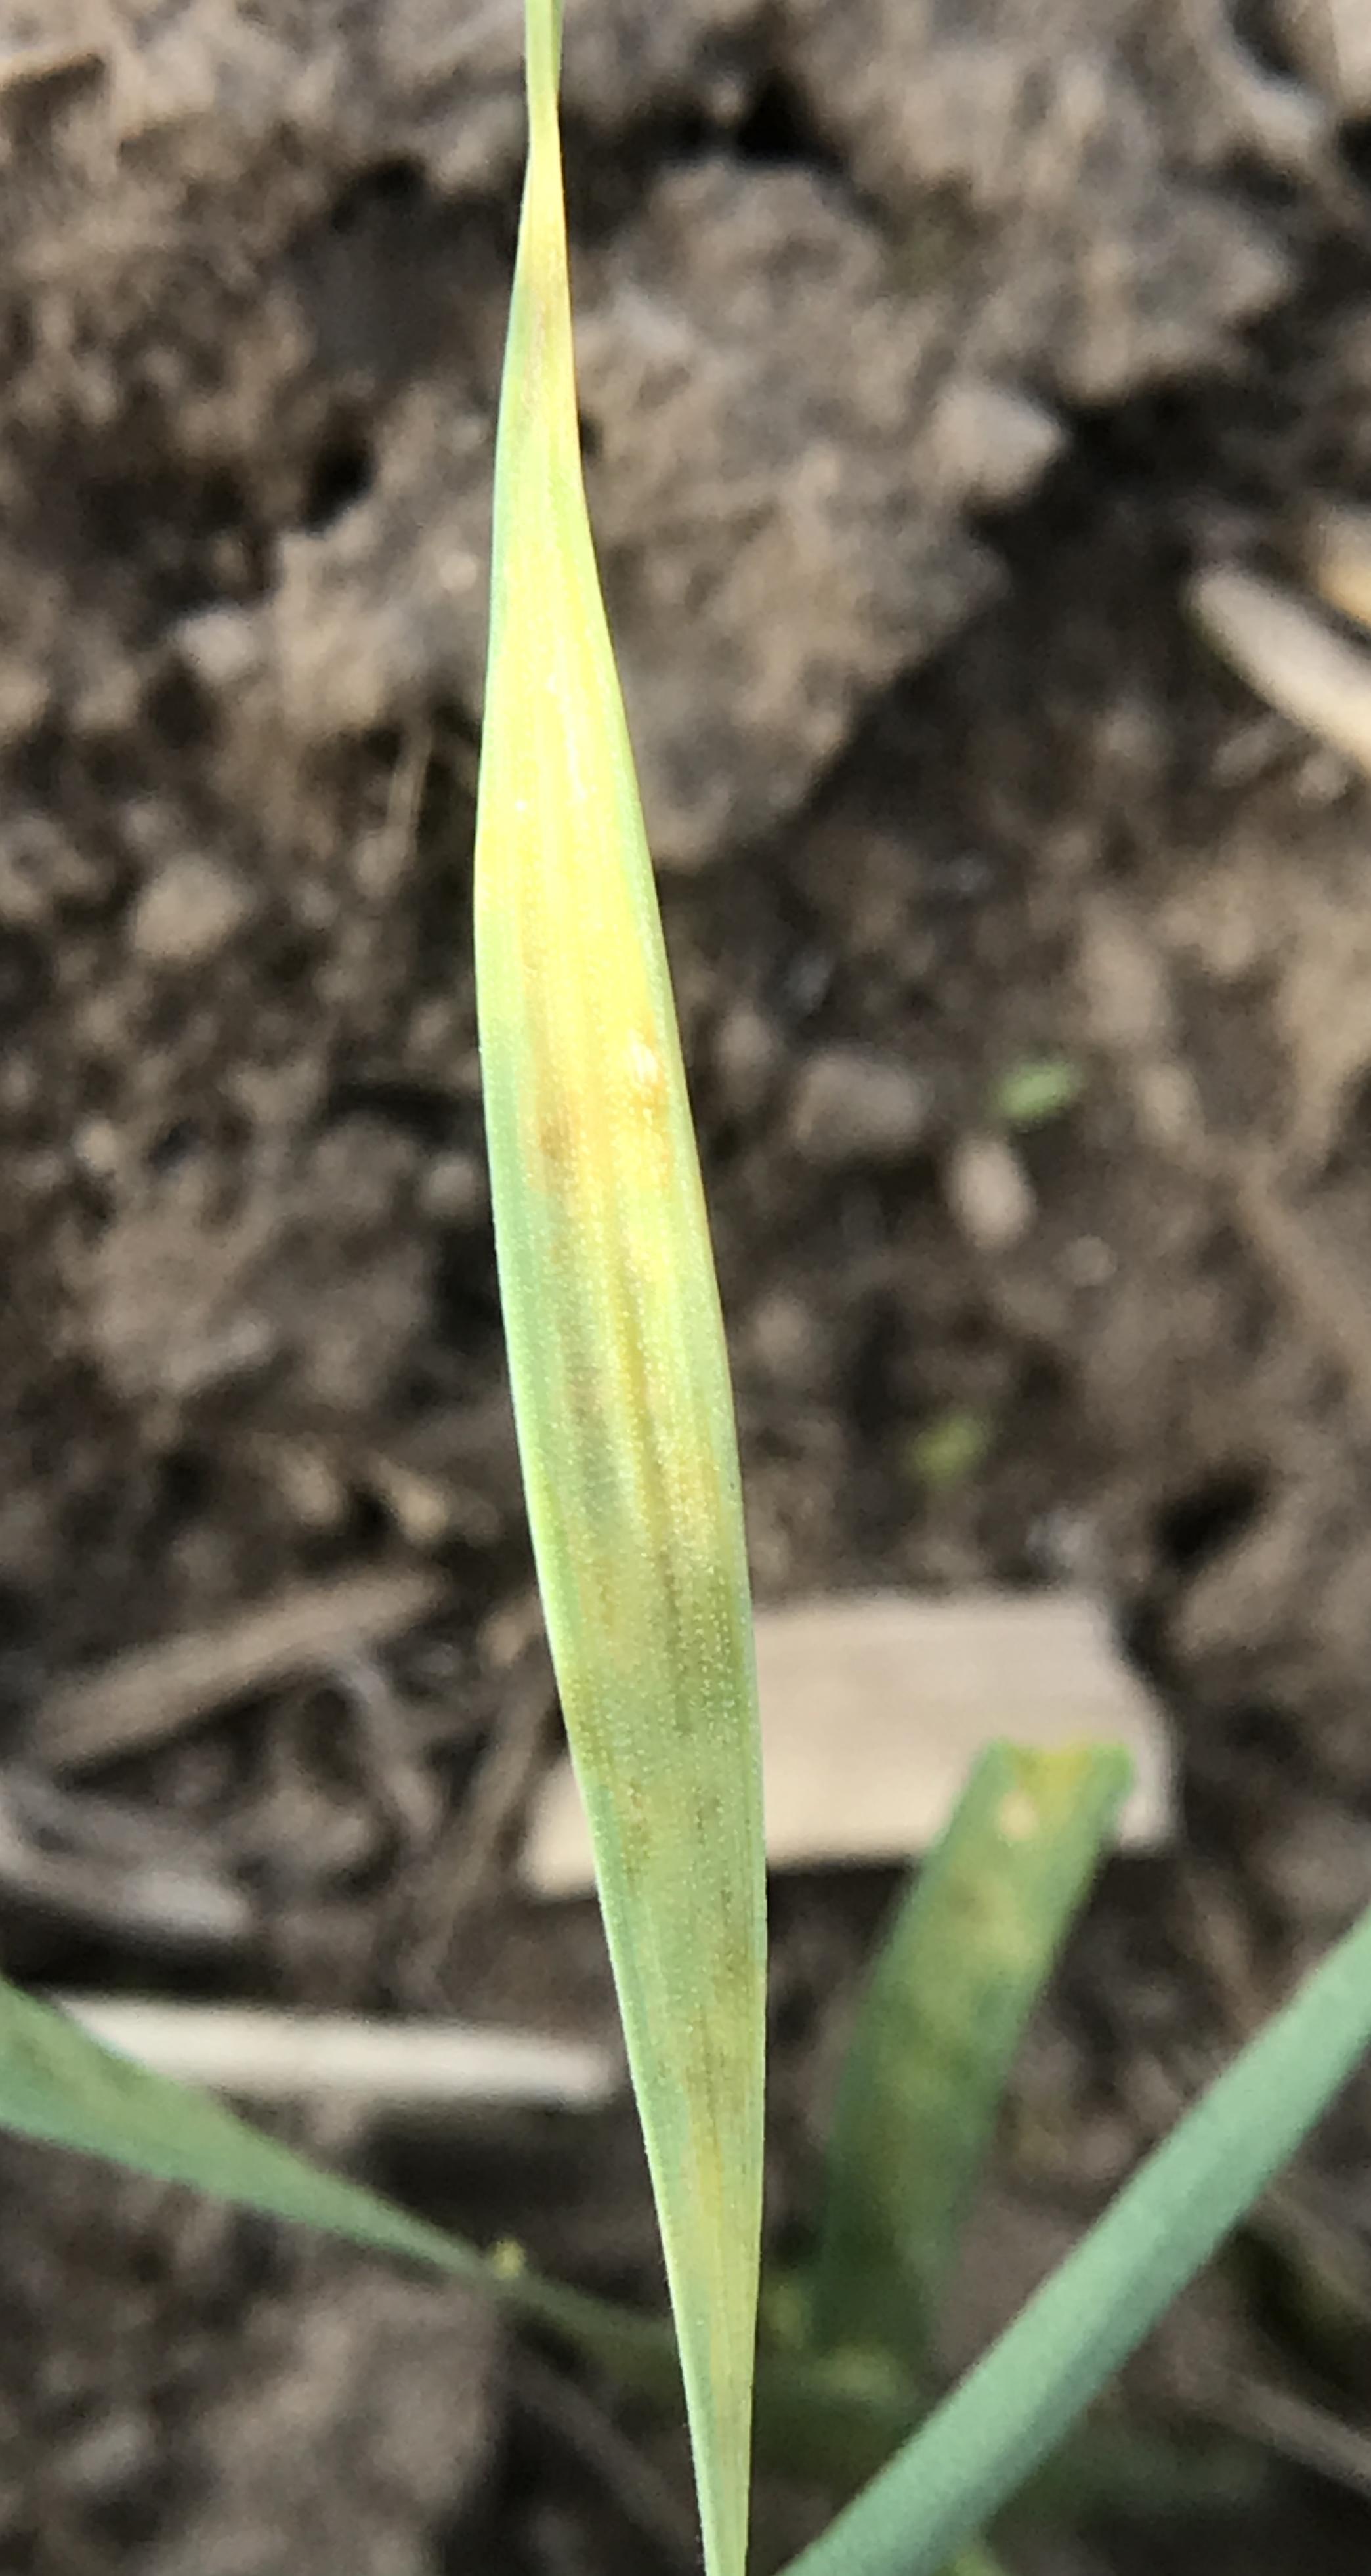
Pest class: cereal_grass_aphid